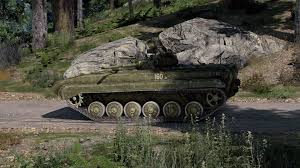
Label: BMP-1